Gladney Center for Adoption

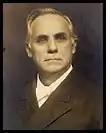
Rev. IZT Morris

The history of the center can be traced back to 1887. Fort Worth was established in 1849 and became the center's home, at the close of the Mexican–American War. By 1886, the Texas and Pacific Railway was operating and at least four stockyards were in service close to the railroad lines. The trains brought migrants from the southeast and, in 1887, the first "Orphan Train" from the northeast. The Orphan Train Movement transported roughly 200,000 children from the northeast throughout the Midwest and as far west as Texas.